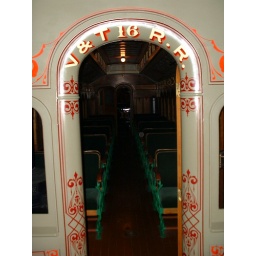
The nicely painted door frame to a Virginia &amp;amp; Truckee car at the California RR Museum in Sacramento